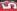
Number: 5